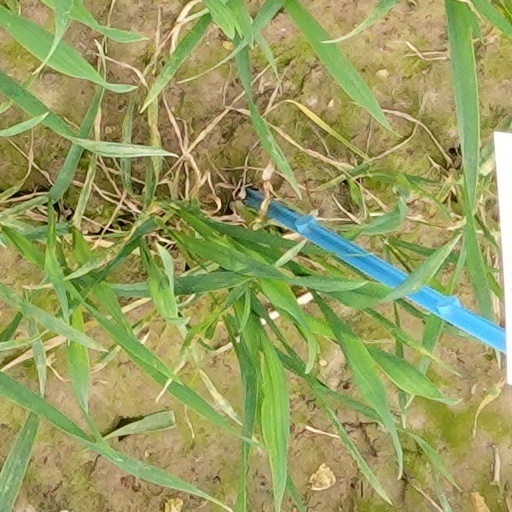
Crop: wheat